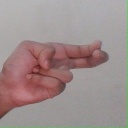
अक्षर: ह